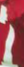
Number: 7